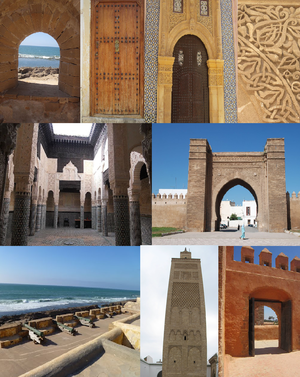
Salé est une ville et commune du Maroc, chef-lieu de la préfecture de Salé, au sein de la région de Rabat-Salé-Kénitra. Elle est située au bord de l'océan Atlantique, sur la rive droite de l'embouchure du Bouregreg, en face de la capitale nationale Rabat. Ceci explique que les deux villes soient parfois qualifiées de « villes jumelles », mais chacune dispose de ses traditions et de son histoire propres. En 2014, la commune comptait 982 163 habitants. Salé est reliée à Rabat par plusieurs ponts dont le pont Hassan II est le plus utilisé.